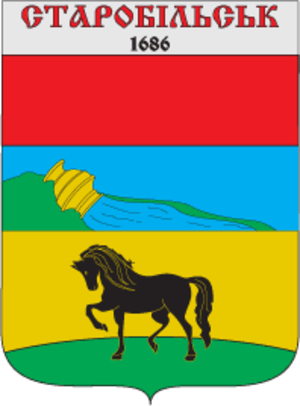
Starobilsk ou Starobielsk est une ville de l'oblast de Louhansk, en Ukraine, et le centre administratif du raïon de Starobilsk. Sa population s'élevait à 18 297 habitants en 2013.